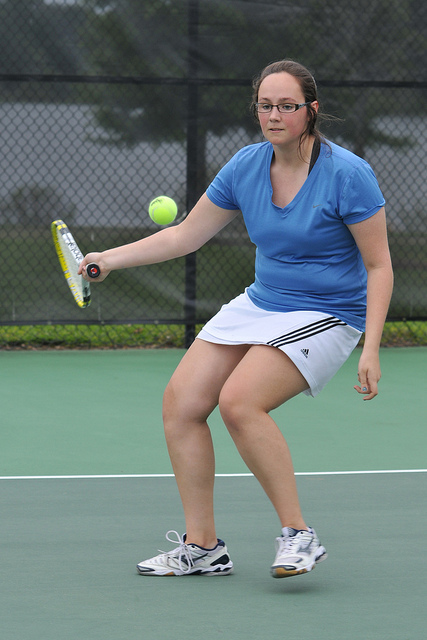
một người phụ nữ đang khuỵu gối để đánh quả bóng tennis